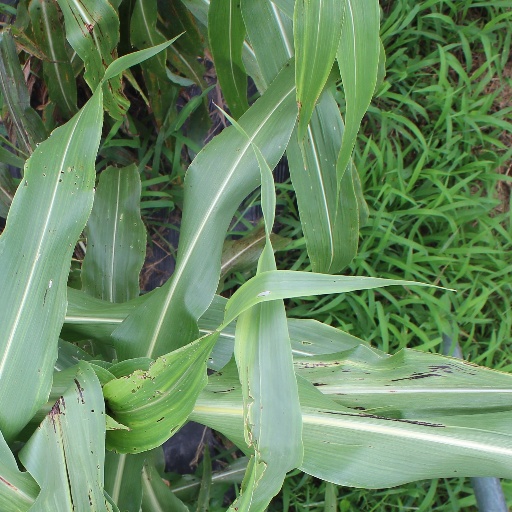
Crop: sorghum